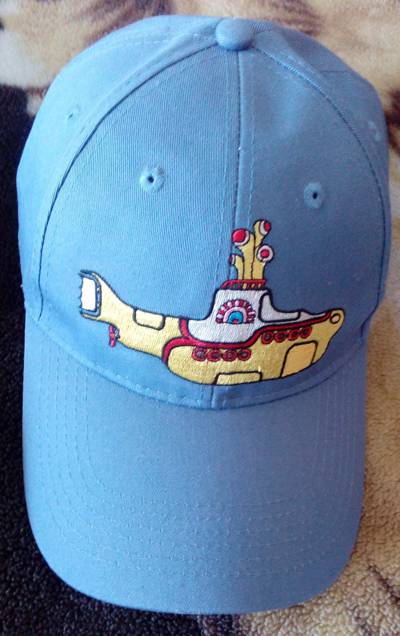
Waste category: clothes